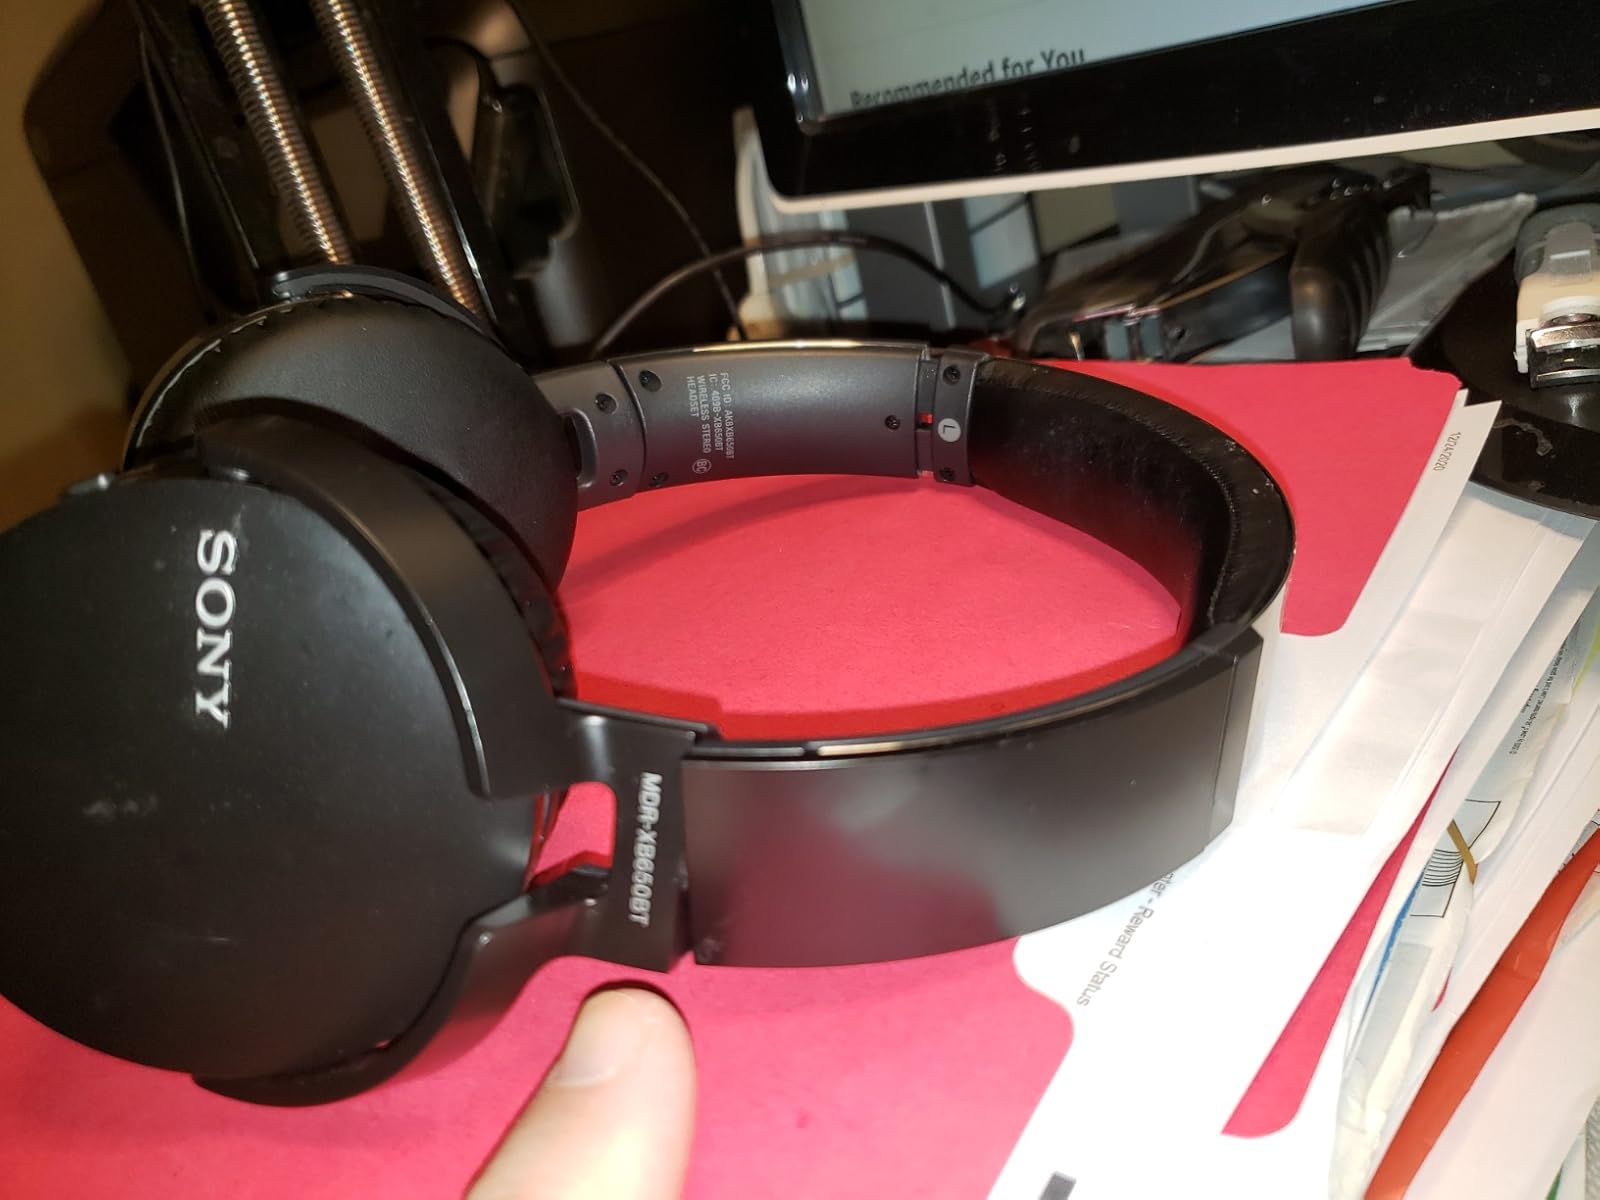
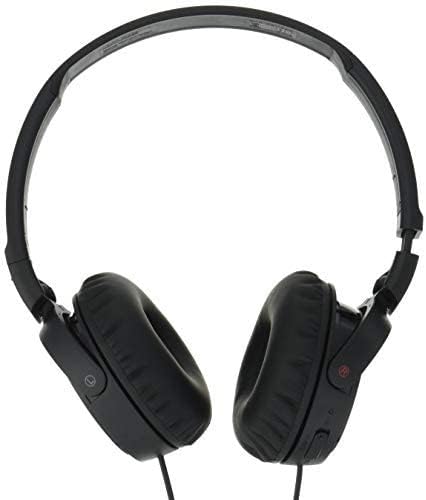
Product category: headphones
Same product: no